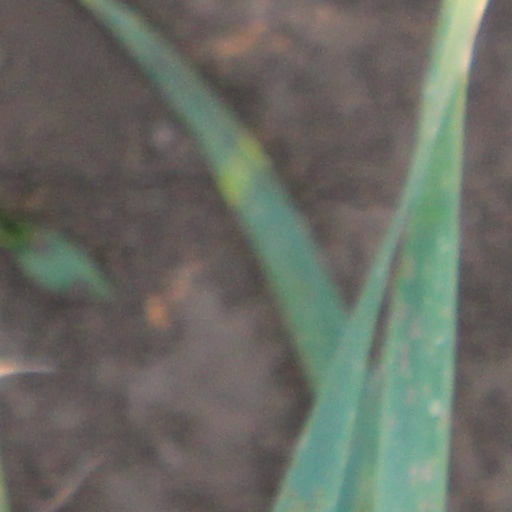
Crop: wheat